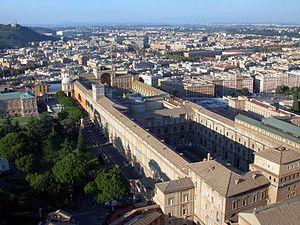
Les Musées du Vatican constituent un ensemble muséal situé au Vatican. Il regroupe douze musées, ce qui représente cinq galeries et 1 400 salles. L'ensemble abrite l'une des plus grandes collections d'art dans le monde, car il expose la vaste collection d'œuvres d'art, notamment peintures et sculptures, rassemblées au fil des siècles par les papes, surtout à l'époque des États pontificaux, et par la suite l'institution même des Musées du Vatican. Les musées sont en partie hébergés dans le Palais du Vatican.